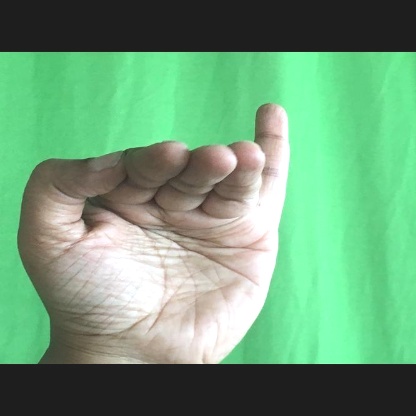
Mudra: Hamsapaksha